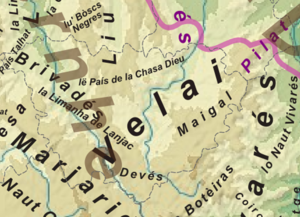
Velay et département de la Haute-Loire avec noms des régions en occitan. Limite avec l'arpitan en rose.
Le Puy-en-Velay est une commune française située dans la région Auvergne-Rhône-Alpes. C'est la préfecture du département de la Haute-Loire et la capitale historique du Velay.